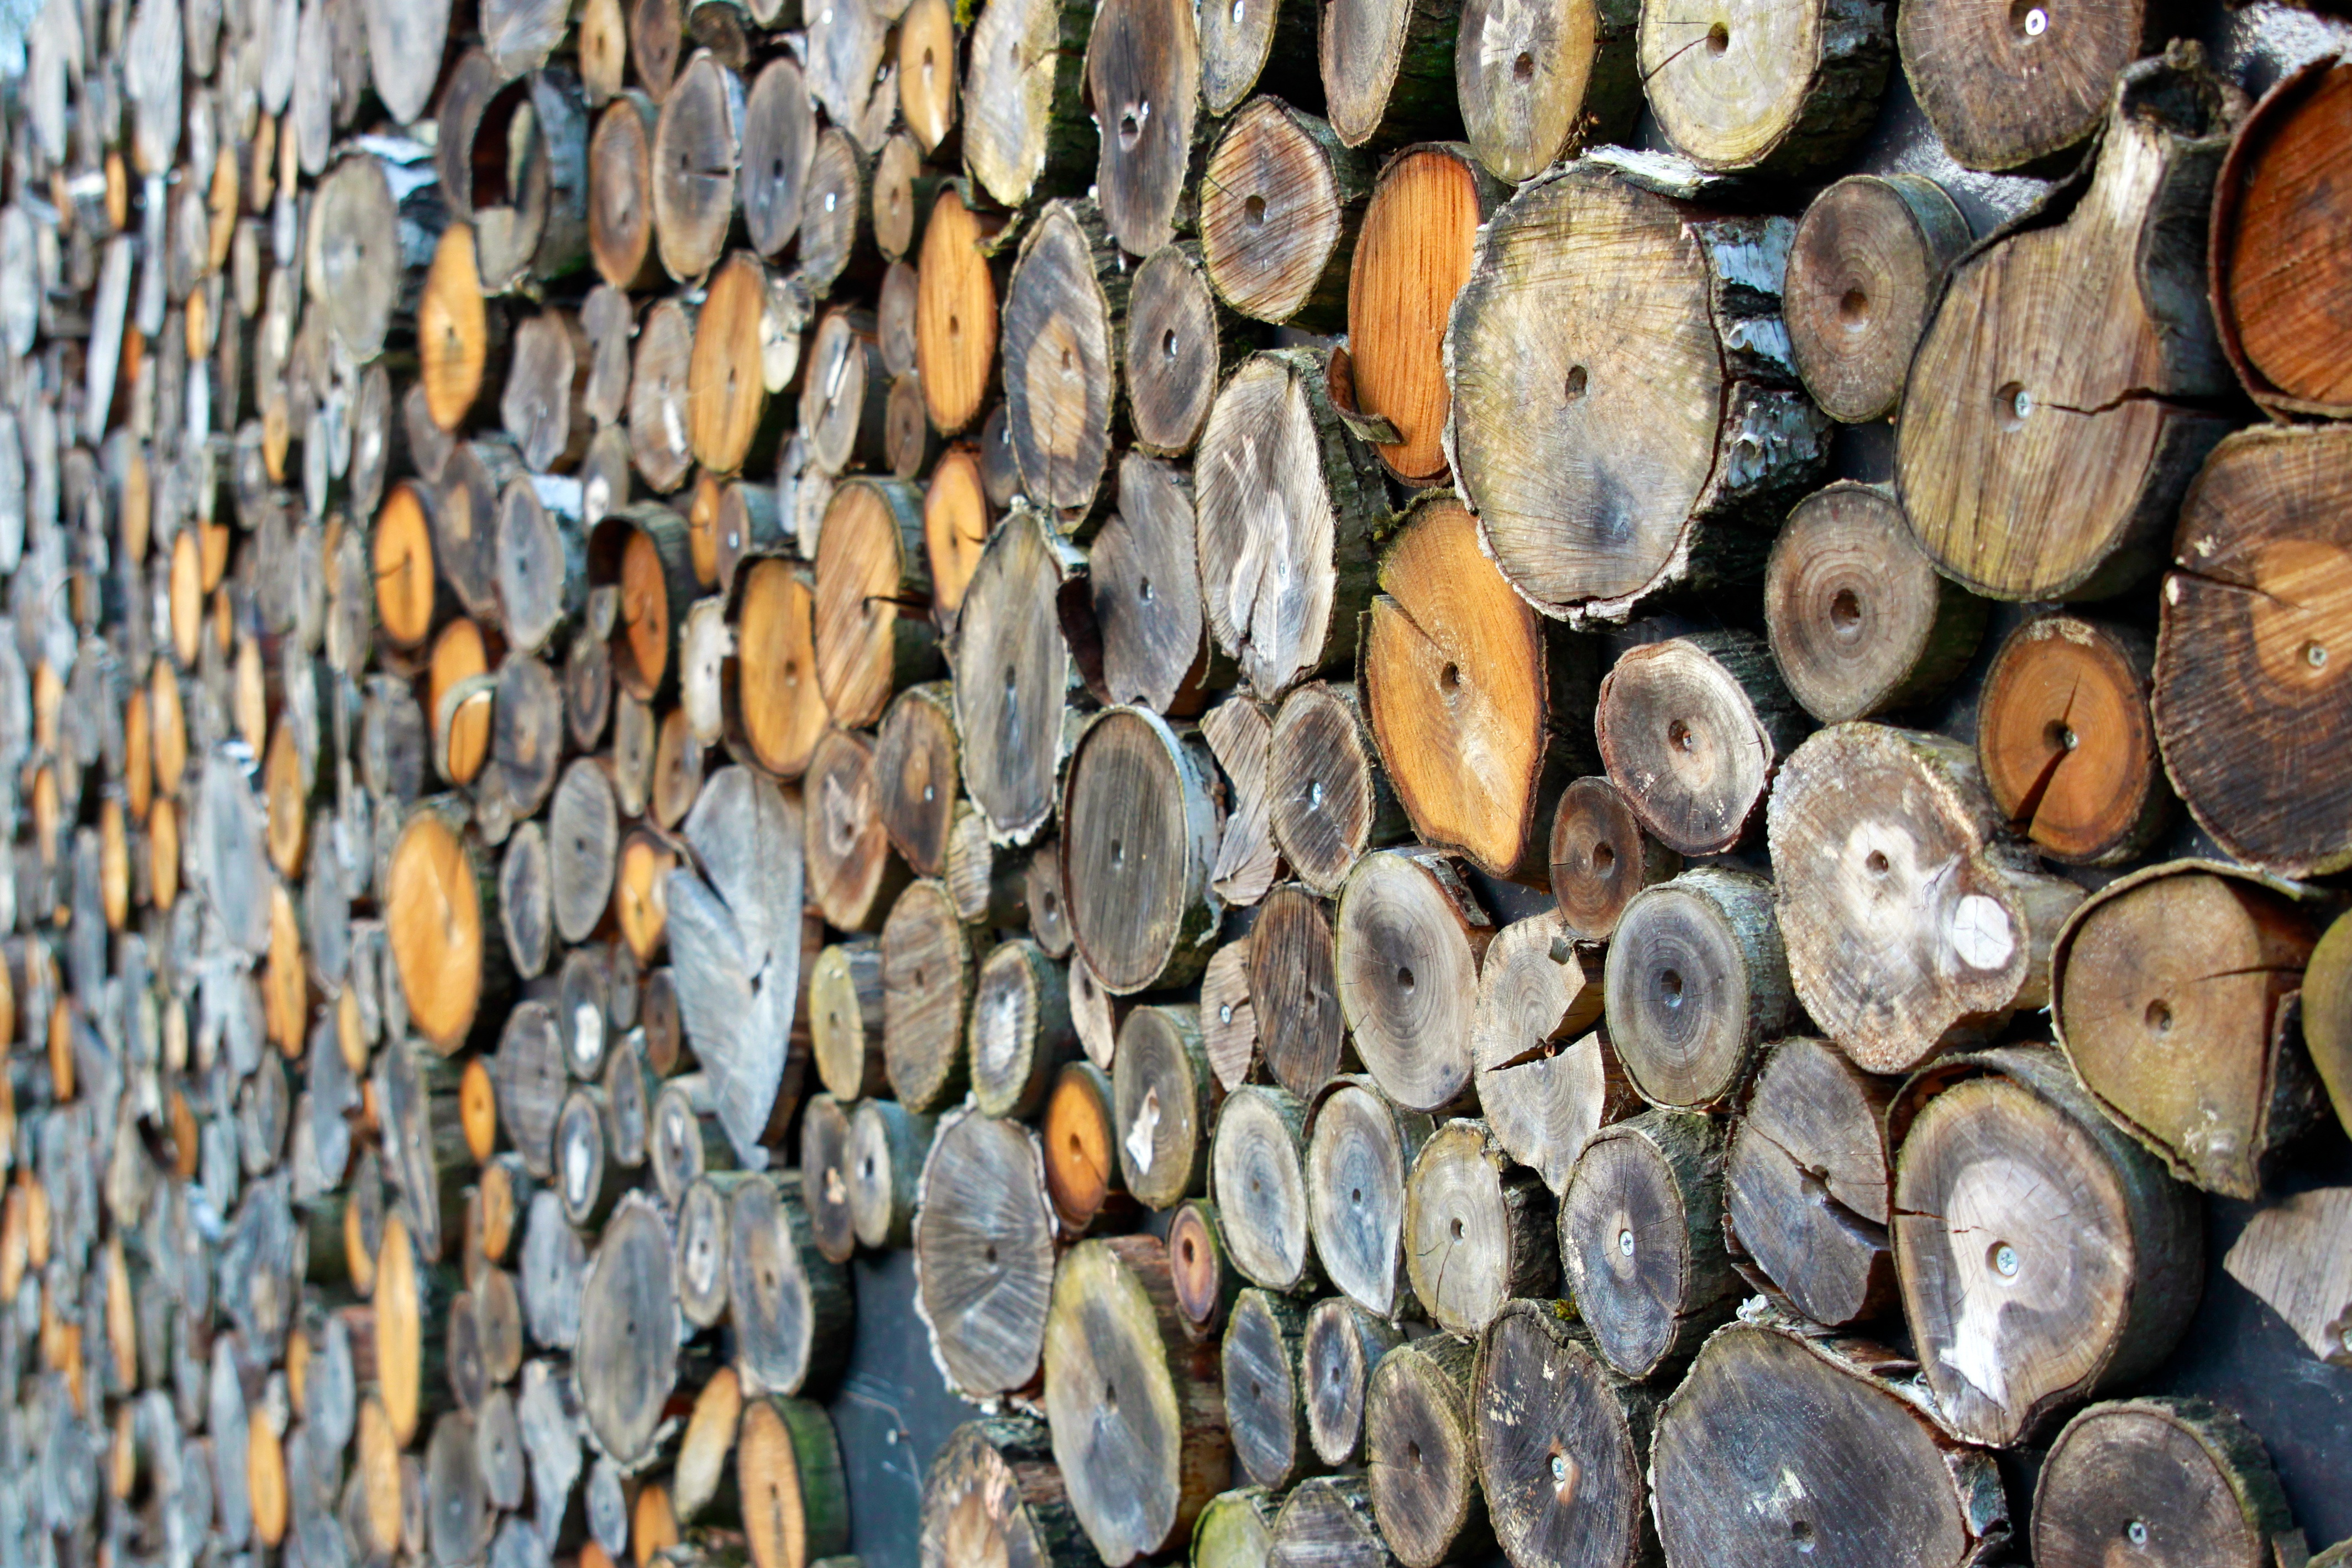
tree, branch, wood, grain, trunk, log, brown, firewood, stack, ash, lumber, heat, material, saw, storage, tribe, wooden structure, background, spruce, oak, timber, tree trunks, beech, scrap, combs thread cutting, stacked up, holzstapel, raw material, growing stock, woodworks, strains, timber industry, wooden pallets